Madison Hildebrand

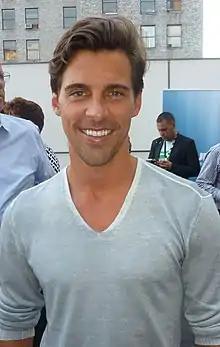

Madison Pomeroy Hildebrand (born October 28, 1980) is an American media personality and realtor specializing in the luxury real estate market located in Malibu, California. A broker with Partners Trust Real Estate, Hildebrand formerly co-starred in the Bravo television series "Million Dollar Listing Los Angeles", alongside Josh Flagg and Josh Altman. In 2009, Hildebrand released a book, "Activate Your Passion, Create Your Career". In 2013, Hildebrand launched a scented candle collection called The Malibu Life By Madison Hildebrand. He is also a brand ambassador for the eSignature company, DocuSign, and produces a national seminar tour where Hildebrand coaches realtors across the country.